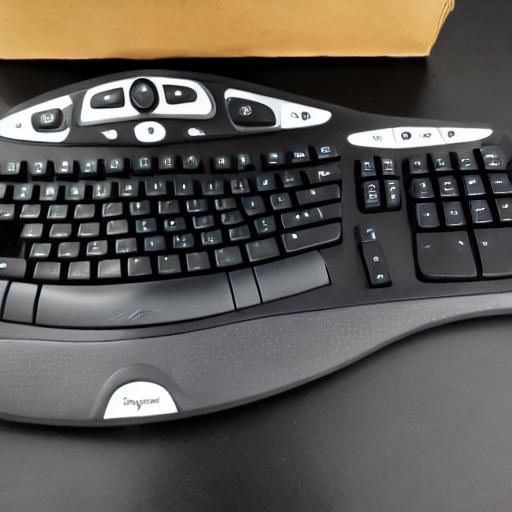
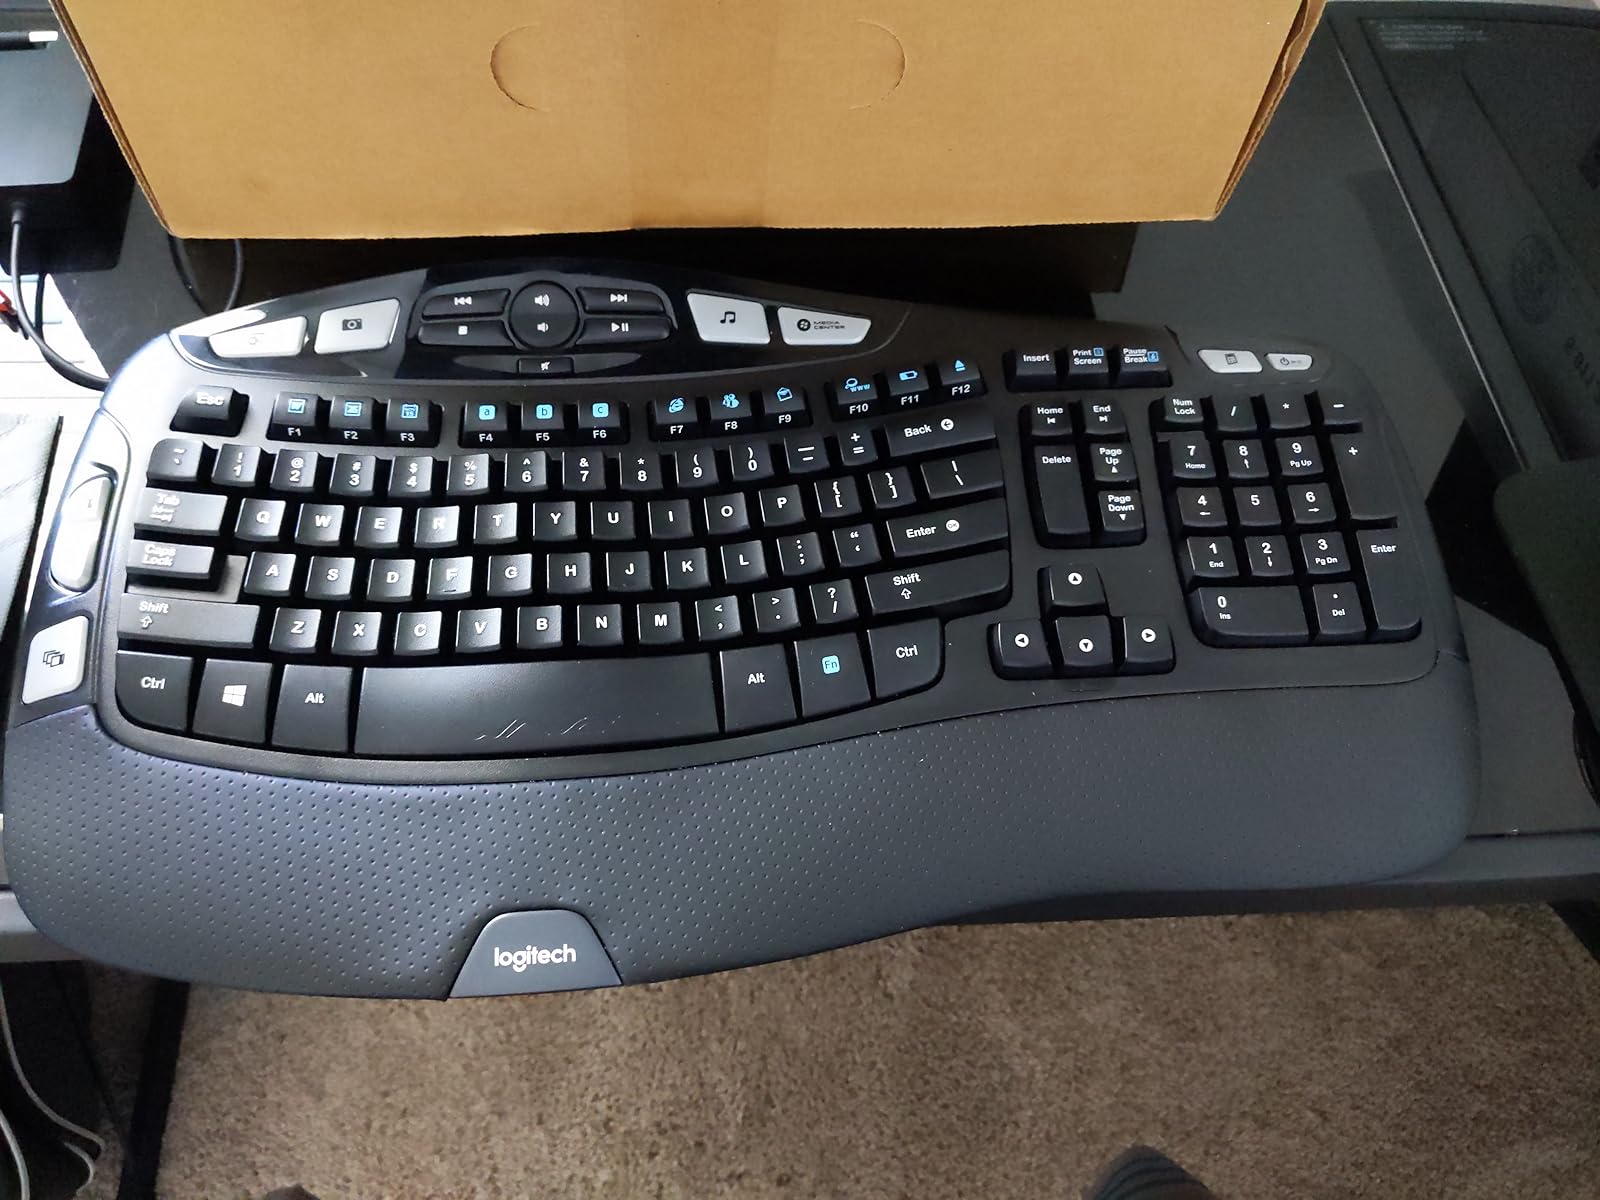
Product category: keyboard
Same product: no